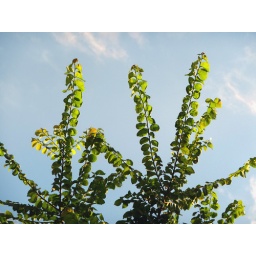
Top of a neighbours tree against an evening sky